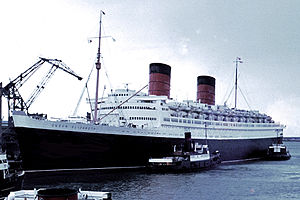
RMS Queen Elizabeth
Queen Elizabeth
RMS Queen Elizabeth var et britisk oceanskib, opkaldt efter den engelske dronning.